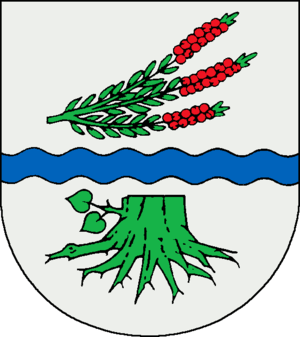
Heidekamp
Coat of arms of Heidekamp
Heidekamp er en by og kommune i det nordlige Tyskland, beliggende i Amt Nordstormarn under Kreis Stormarn. Kreis Stormarn ligger i den sydøstlige del af delstaten Slesvig-Holsten.